New York State Route 259

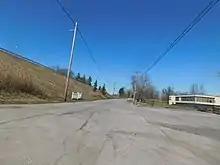
The former alignment of NY 259 in North Chili

NY 259 was assigned as part of the 1930 renumbering of state highways in New York to the portion of its modern alignment between NY 33A in Chili and Curtis Road in Parma. The route was extended north toward the Lake Ontario shoreline in the late 1950s to meet the Lake Ontario State Parkway. This northward extension was initially maintained by Monroe County as CR 226, an unsigned route that continued north of the parkway to the lake along North Avenue. In 2007, ownership and maintenance of CR 226 south of the Lake Ontario State Parkway was transferred from Monroe County to the state of New York as part of a highway maintenance swap between the two levels of government. A bill (S4856, 2007) to enact the swap was introduced in the New York State Senate on April 23 and passed by both the Senate and the New York State Assembly on June 20. The act was signed into law by Governor Eliot Spitzer on August 28. Under the terms of the act, it took effect 90 days after it was signed into law; thus, the maintenance swap officially took place on November 26, 2007. The entirety of NY 259 is now state-maintained. CR 226, meanwhile, no longer exists in any form as the remainder of the route north to the lakeshore was transferred to the town of Parma by March 2009.